Marvin Höner

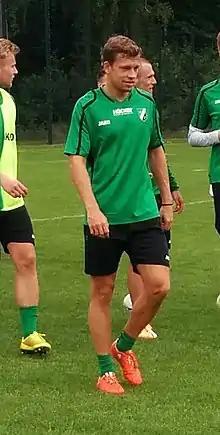
Höner training with SV Rödinghausen in 2015

Marvin Höner (born 4 May 1994) is a German former professional footballer who played as a striker.